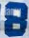
Number: 8